Johan Göransson Gyllenstierna

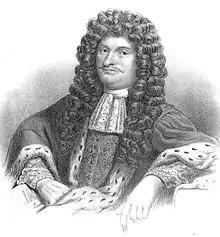

Johan Göransson Gyllenstierna (18 February 1635 – 10 June 1680) was a Swedish statesman.